Describe the emotion expressed in this image:  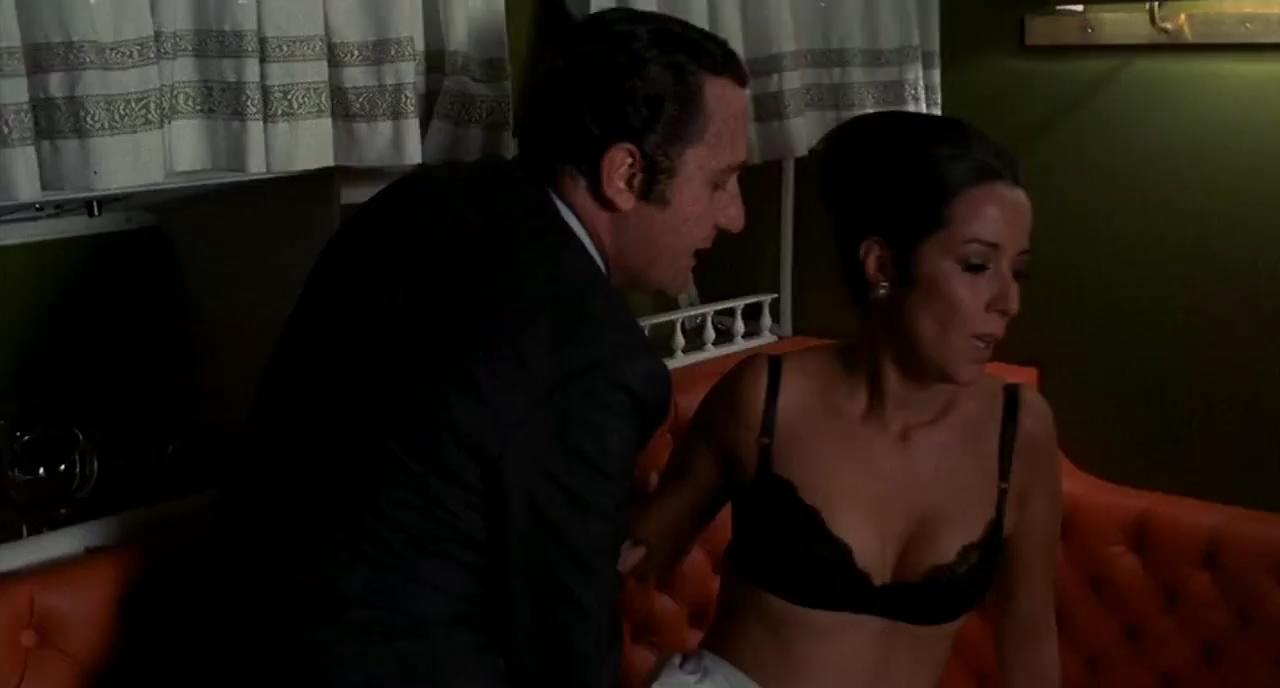
This person displays Pain, valence and arousal with low intensity.